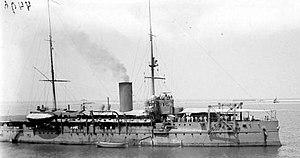
La bataille des Pays-Bas est une opération militaire prévue dans le cas jaune, qui désigne l'invasion allemande de la région des Pays-Bas et de la France pendant la Seconde Guerre mondiale.
Le HNLMS Hertog Hendrik ou Zr.Ms. Hertog Hendrik est un croiseur cuirassé comme navire de défense côtière de la Classe Koningin Regentes en service dans la Koninklijke Marine pendant la Seconde Guerre mondiale.
La classe Koningin Regentes est un classe de trois croiseurs cuirassés de 2ᵉ classe construite pour la Marine royale néerlandaise au début du XXᵉ siècle.